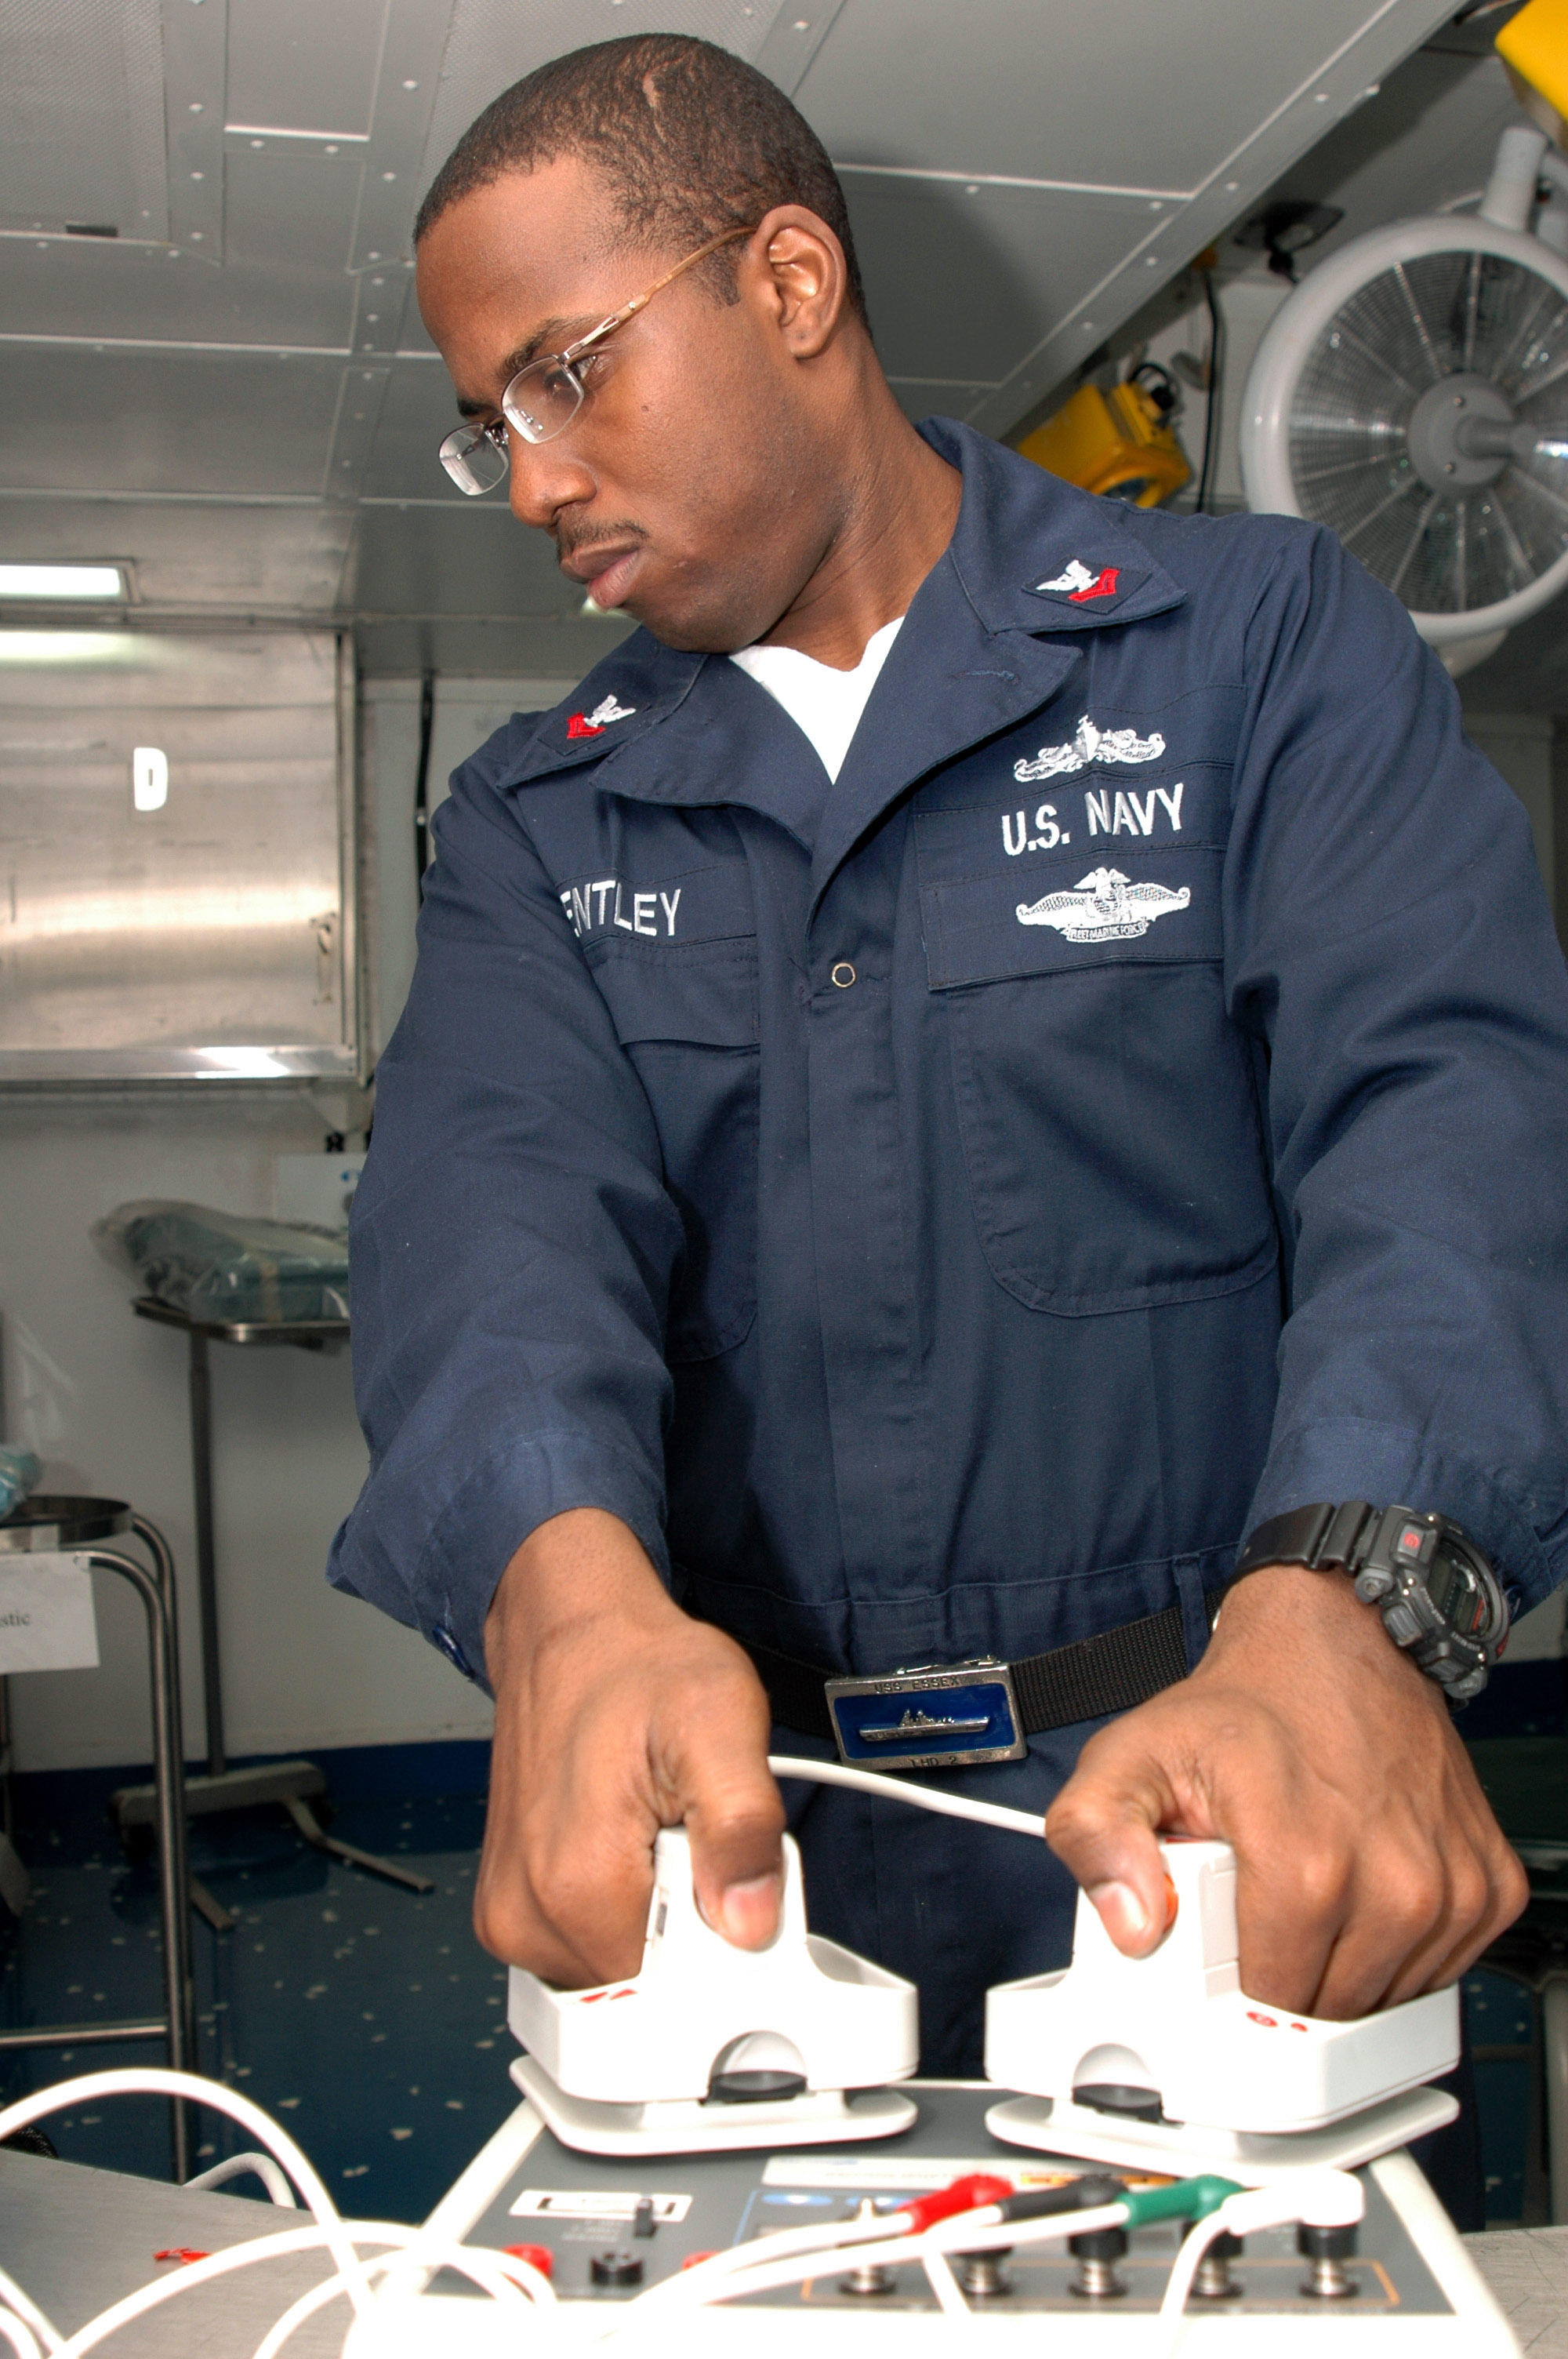
Pacific Ocean (Feb. 15, 2007) - Hospital Corpsman 2nd Class Darren E. Bentley recently awarded Operational Medical Equipment Repair Technician of the year analyzes a defibrillator to make sure it is working accurately aboard USS ESSEX (LHD 2). Essex is
Specialty: smart health devices / equipment